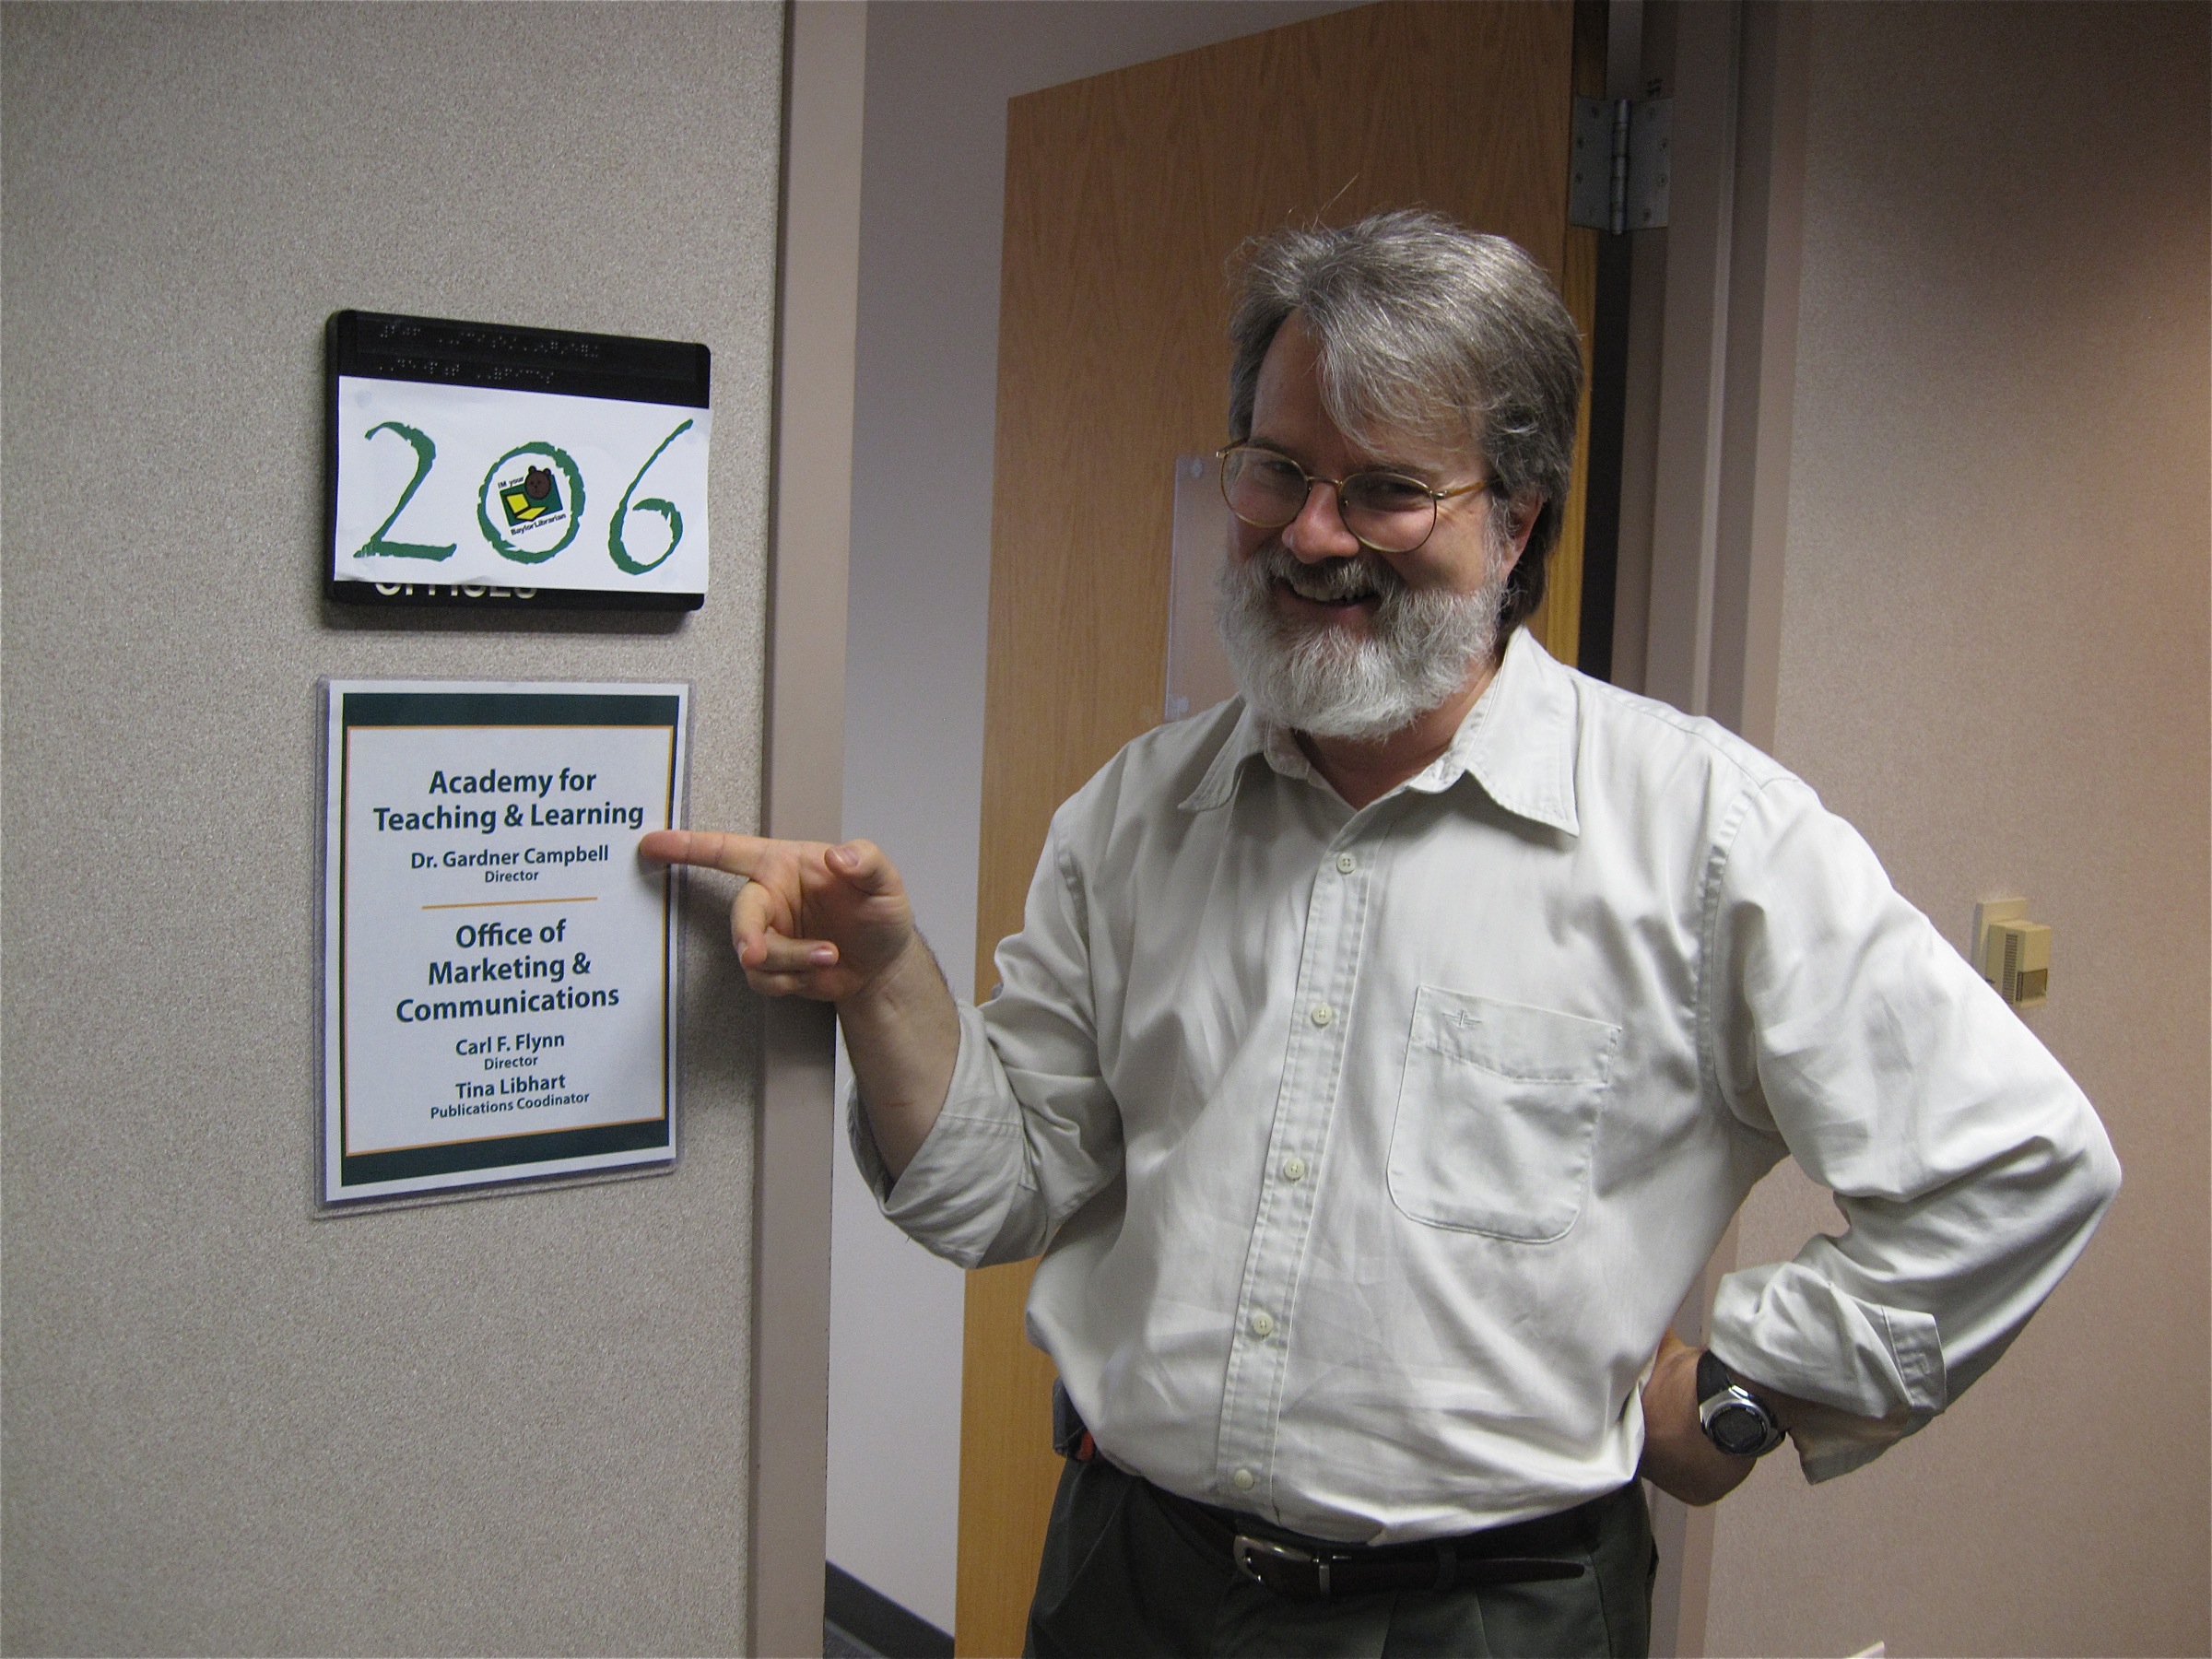
communication, professional, profession, baylor, facial hair, human behavior